Jitendra Kumar

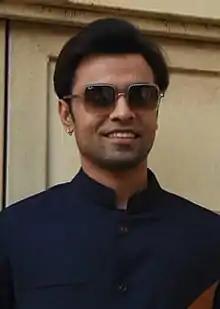
Kumar in 2020

While studying civil engineering at IIT Kharagpur, Kumar started liking acting. Kumar has done many stage plays as the Governor of the Hindi Technology Dramatics Society at the IIT where he met Biswapati Sarkar, Executive Creative Director and Writer at The Viral Fever who eventually invited him to join TVF in 2012.